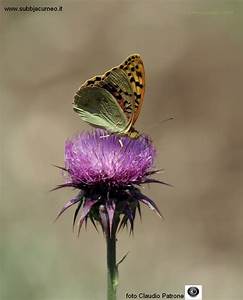
Label: butterfly